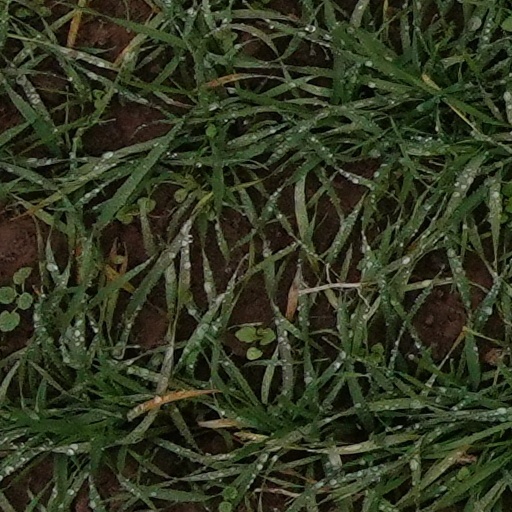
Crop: wheat